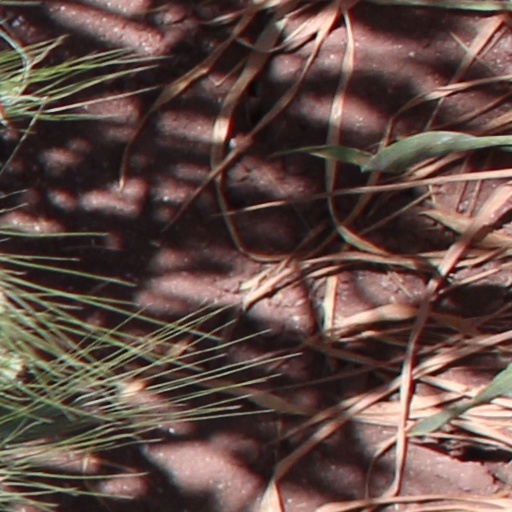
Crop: wheat